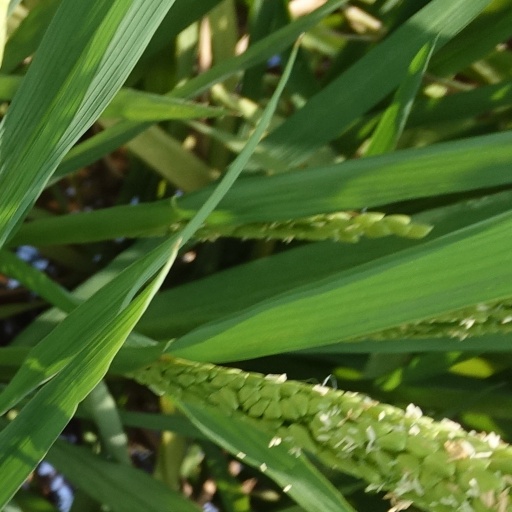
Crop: rice